Keisei Inage Station

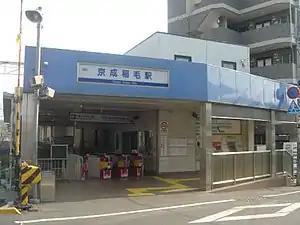
Keisei Inage Station

is a railway station in Inage-ku, Chiba, Japan, operated by the Keisei Electric Railway.